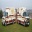
Label: ambulance